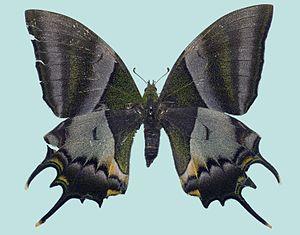
Le genre Teinopalpus regroupe des papillons de la famille des Papilionidae et de la sous-famille des Papilioninae.
Les Papilioninae sont une sous-famille de lépidoptères de la famille des Papilionidae. Elle se décompose en 4 tribus.